Halsey Ives

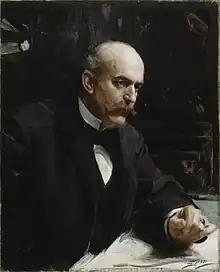
"Halsey Cooley Ives" (1894-94), by Anders Zorn. Oil on canvas, Saint Louis Art Museum

Halsey Cooley Ives (27 October 1847 – 5 May 1911) was the founding director of the St. Louis School and Museum of Fine Arts. The institution later became two distinct bodies; the Saint Louis Art Museum, and the Washington University School of Art which includes the Mildred Lane Kemper Art Museum. Ives was also a landscape painter, but is best remembered for the organization, administration, and popularization of art in Saint Louis, Missouri.